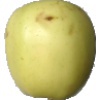
Label: Apple Golden 2